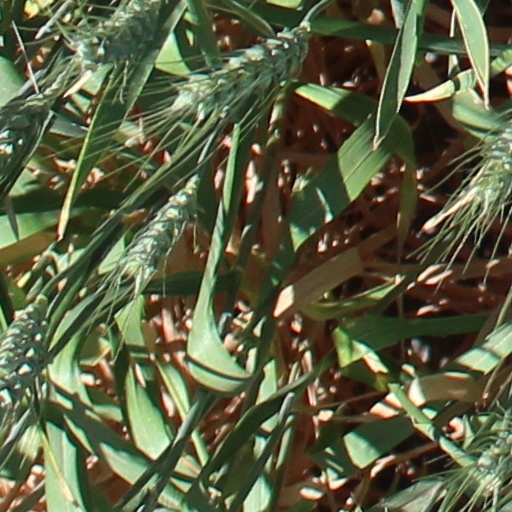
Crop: wheat